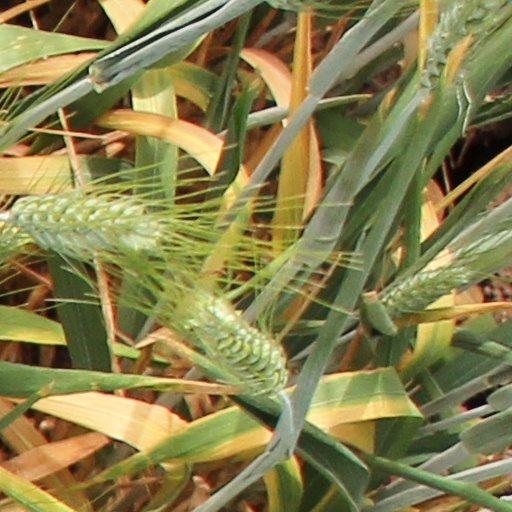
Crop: wheat